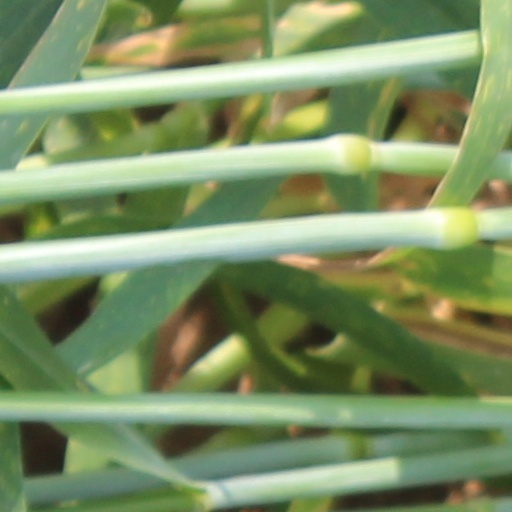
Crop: wheat